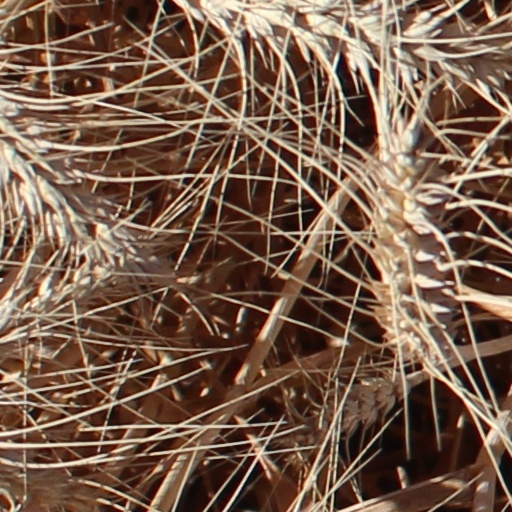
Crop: wheat